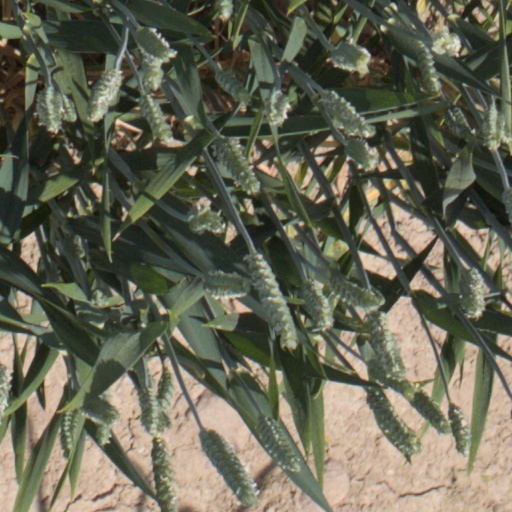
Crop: wheat